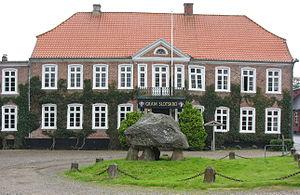
Gram est une ville de la commune de Haderslev, dans le Jutland, au Danemark.